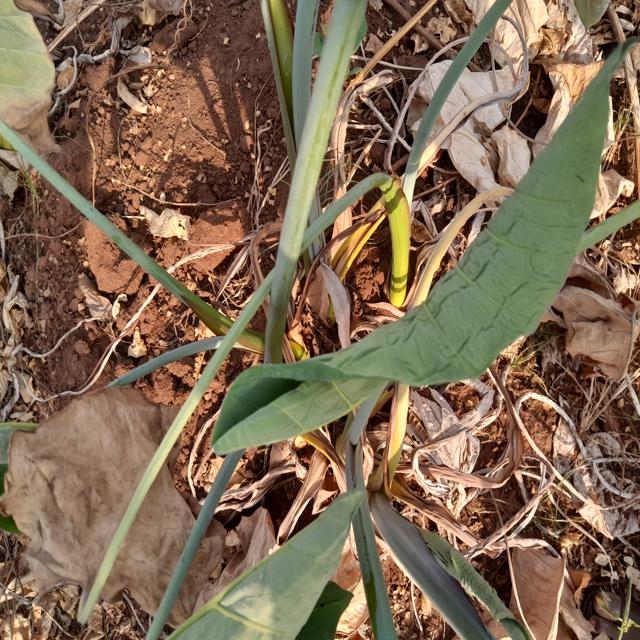
Label: Healthy